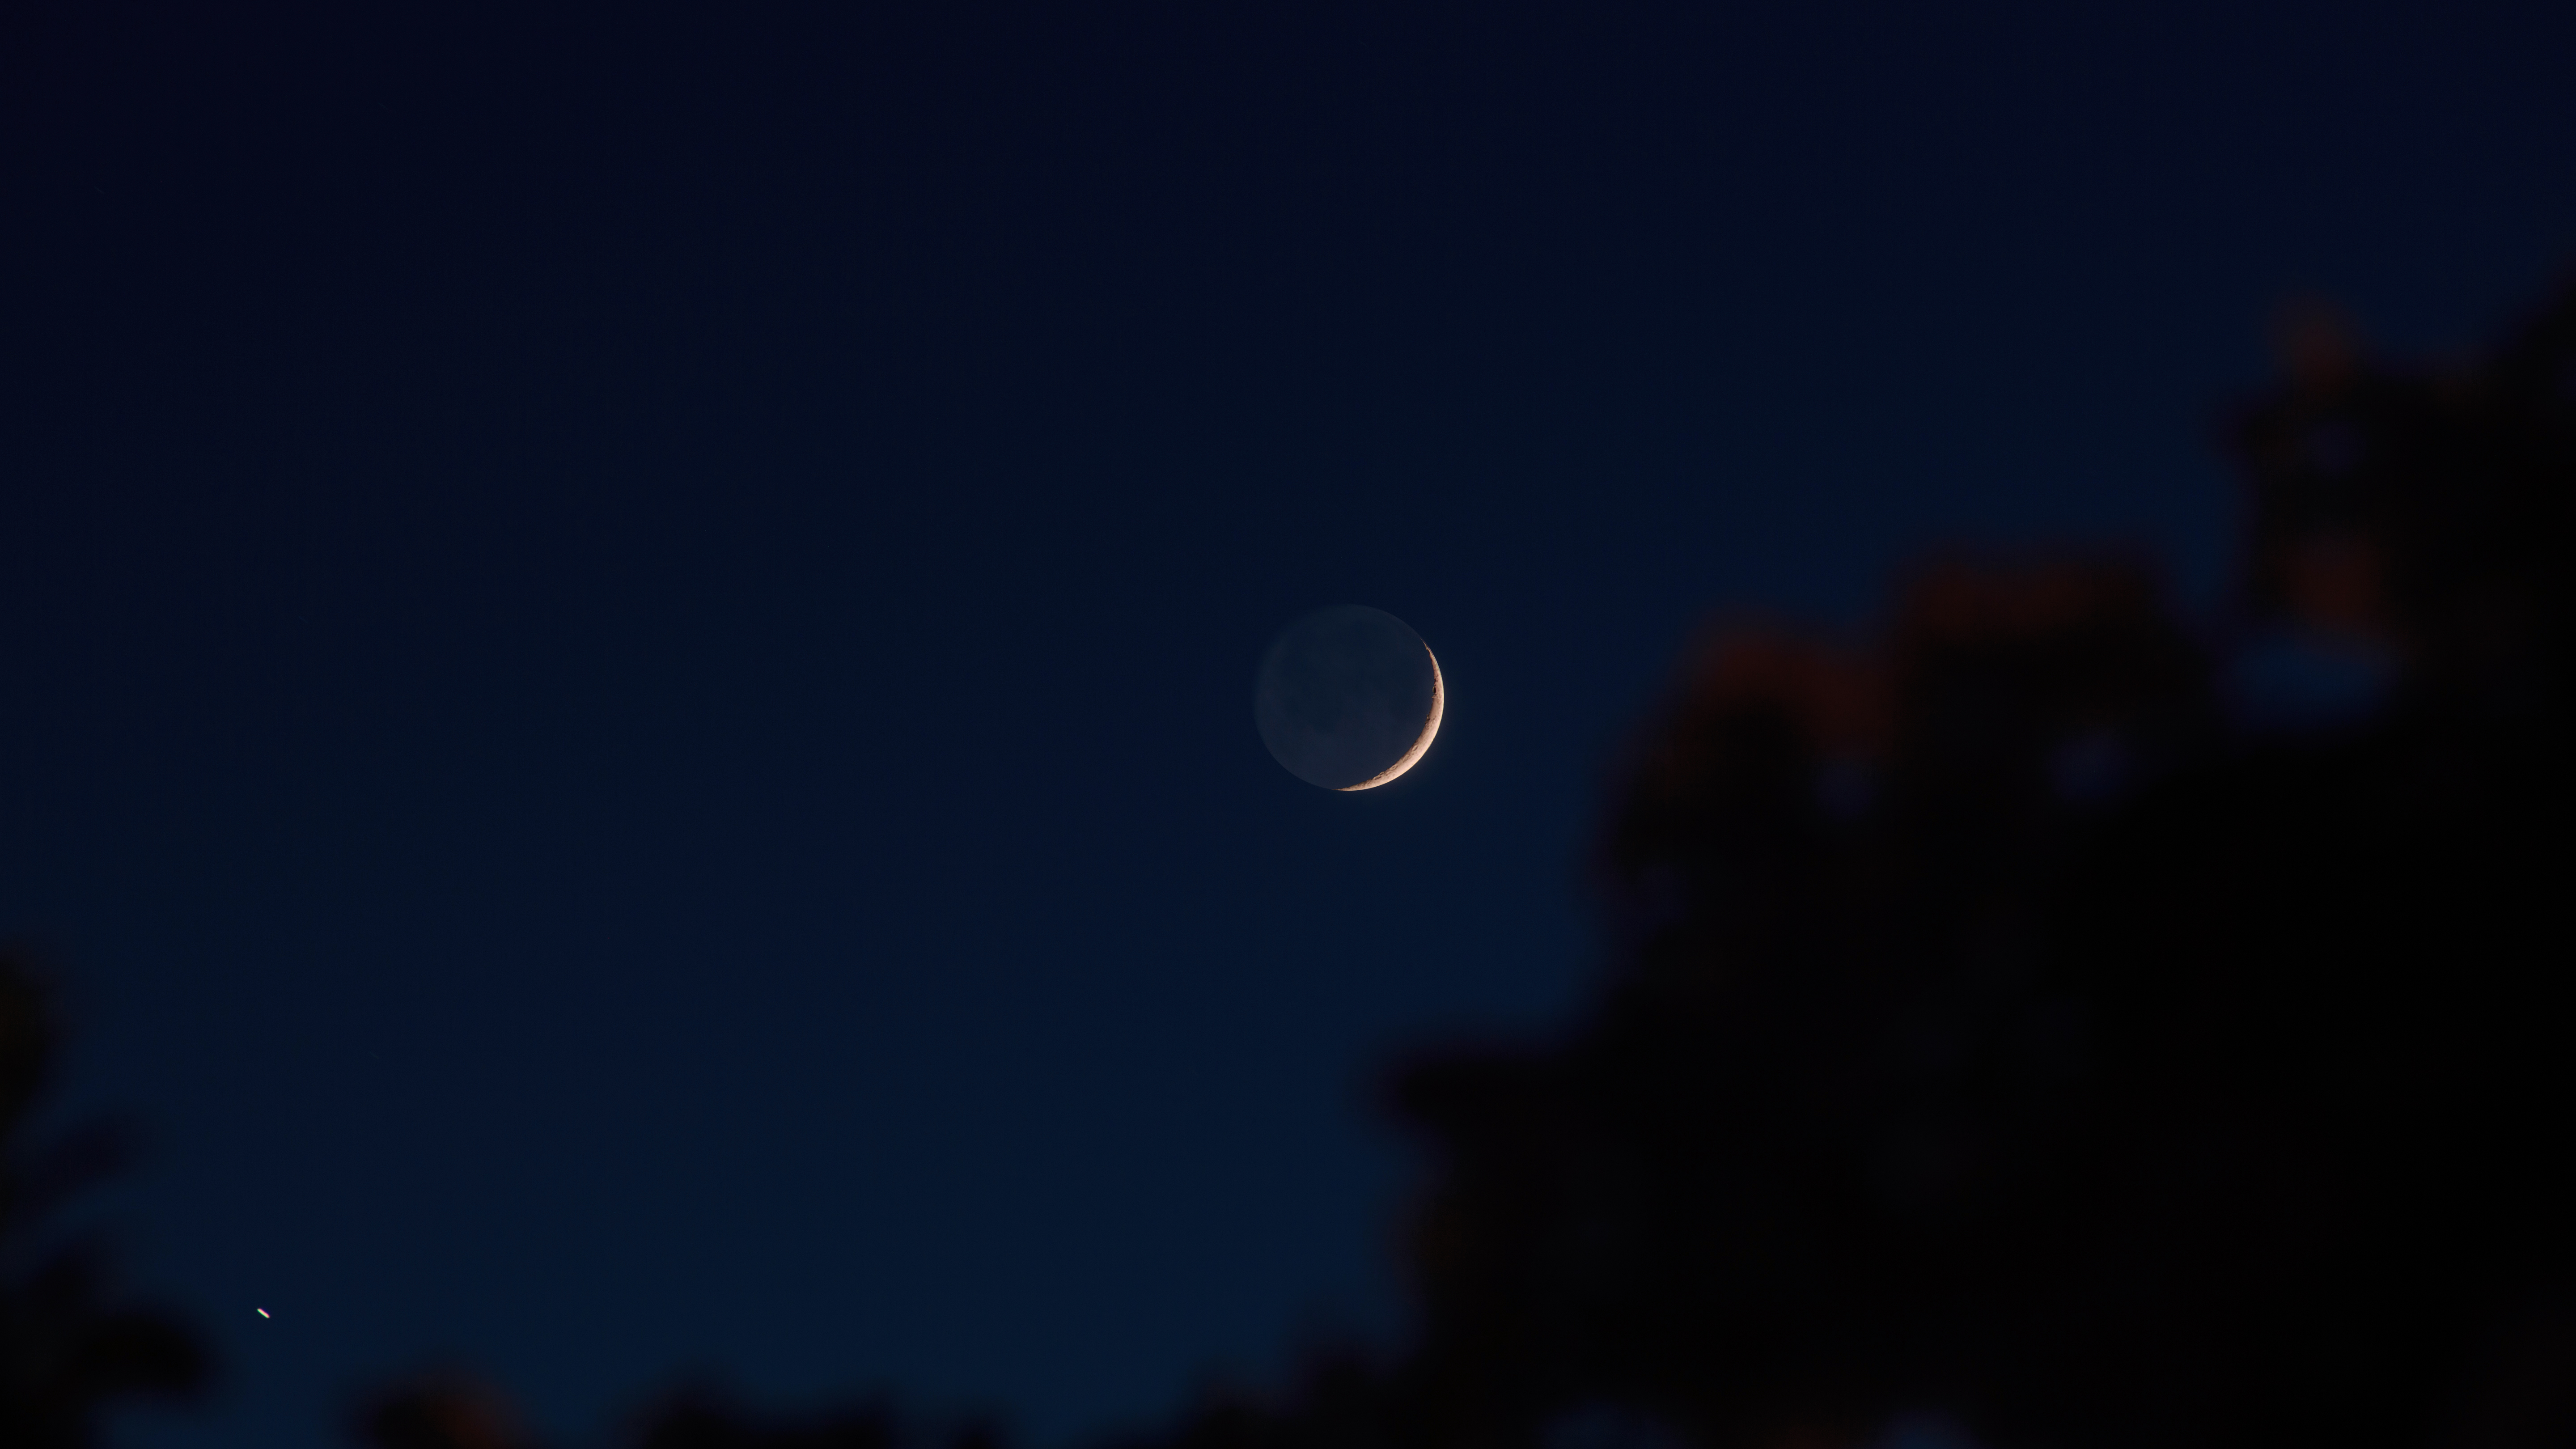
sky, night, atmosphere, canon, darkness, moon, moonlight, lune, astronomy, zoom, longexposure, astrophotography, astro, crescent, canoneos5dmarkiii, astronomie, astrophotograpy, premierquartier, firstquartermoon, astronomical object, atmosphere of earth